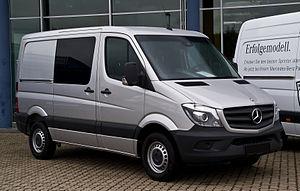
Le Mercedes-Benz Sprinter est un véhicule utilitaire léger du constructeur automobile allemand Mercedes-Benz en 1995 pour remplacer l'ancien et dépassé Mercedes-Benz TN.